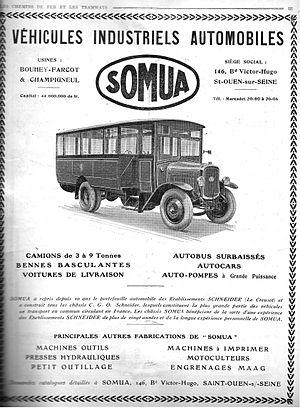
Autobus de la ville de Luxembourg est un service de transport urbain de voyageurs opérant à Luxembourg et sur tout ou partie des communes de Bertrange, Hesperange, Leudelange, Niederanven, Sandweiler, Steinsel, Strassen et Walferdange.
La Société d'outillage mécanique et d'usinage d'artillerie ou SOMUA, était une entreprise active dans la construction de machines-outils et de véhicules routiers.